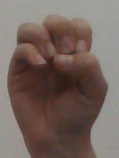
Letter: ha